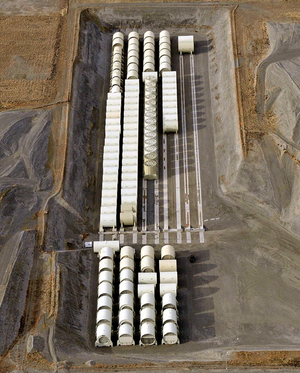
Les réacteurs nucléaires de l'United States Navy sont les réacteurs nucléaires à eau pressurisée utilisés par la marine américaine pour fournir la propulsion ainsi que l'électricité nécessaires au bon fonctionnement des navires sur lesquels ils sont embarqués. Ils peuvent également servir au fonctionnement des catapultes sur les porte-avions ainsi qu'à d'autres usages mineurs. Ces réacteurs fonctionnent grâce à la présence d'une centrale électrique embarquée.